Ebony Salmon

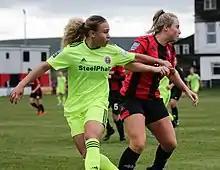
Salmon with Sheffield United in 2019

On 6 January 2019, she made her league debut for Sheffield United, as a 52nd-minute substitute for Chloe Dixon, in their 2–1 defeat by Tottenham Hotspur. On 27 January, Salmon scored her first goal for the club, converting a 90th minute penalty in Sheffield United's 2–3 defeat by Charlton Athletic in the Women's Championship. She scored her second brace of the season on 11 May in a 6–0 win over Millwall.